Schoolboy Rowe

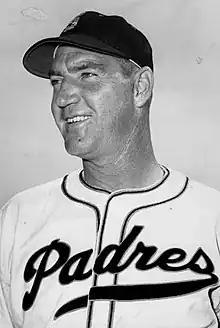
Rowe with San Diego Padres (PCL), 1950

Rowe became a free agent after the 1949 season. In December 1949, he signed a one-year contract with the San Diego Padres of the Pacific Coast League. Del Baker, who had been Rowe's manager in Detroit, was then serving as manager of the Padres. After compiling a record of no wins, four defeats, and a 6.47 ERA, Rowe was released by San Diego on June 16, 1950.